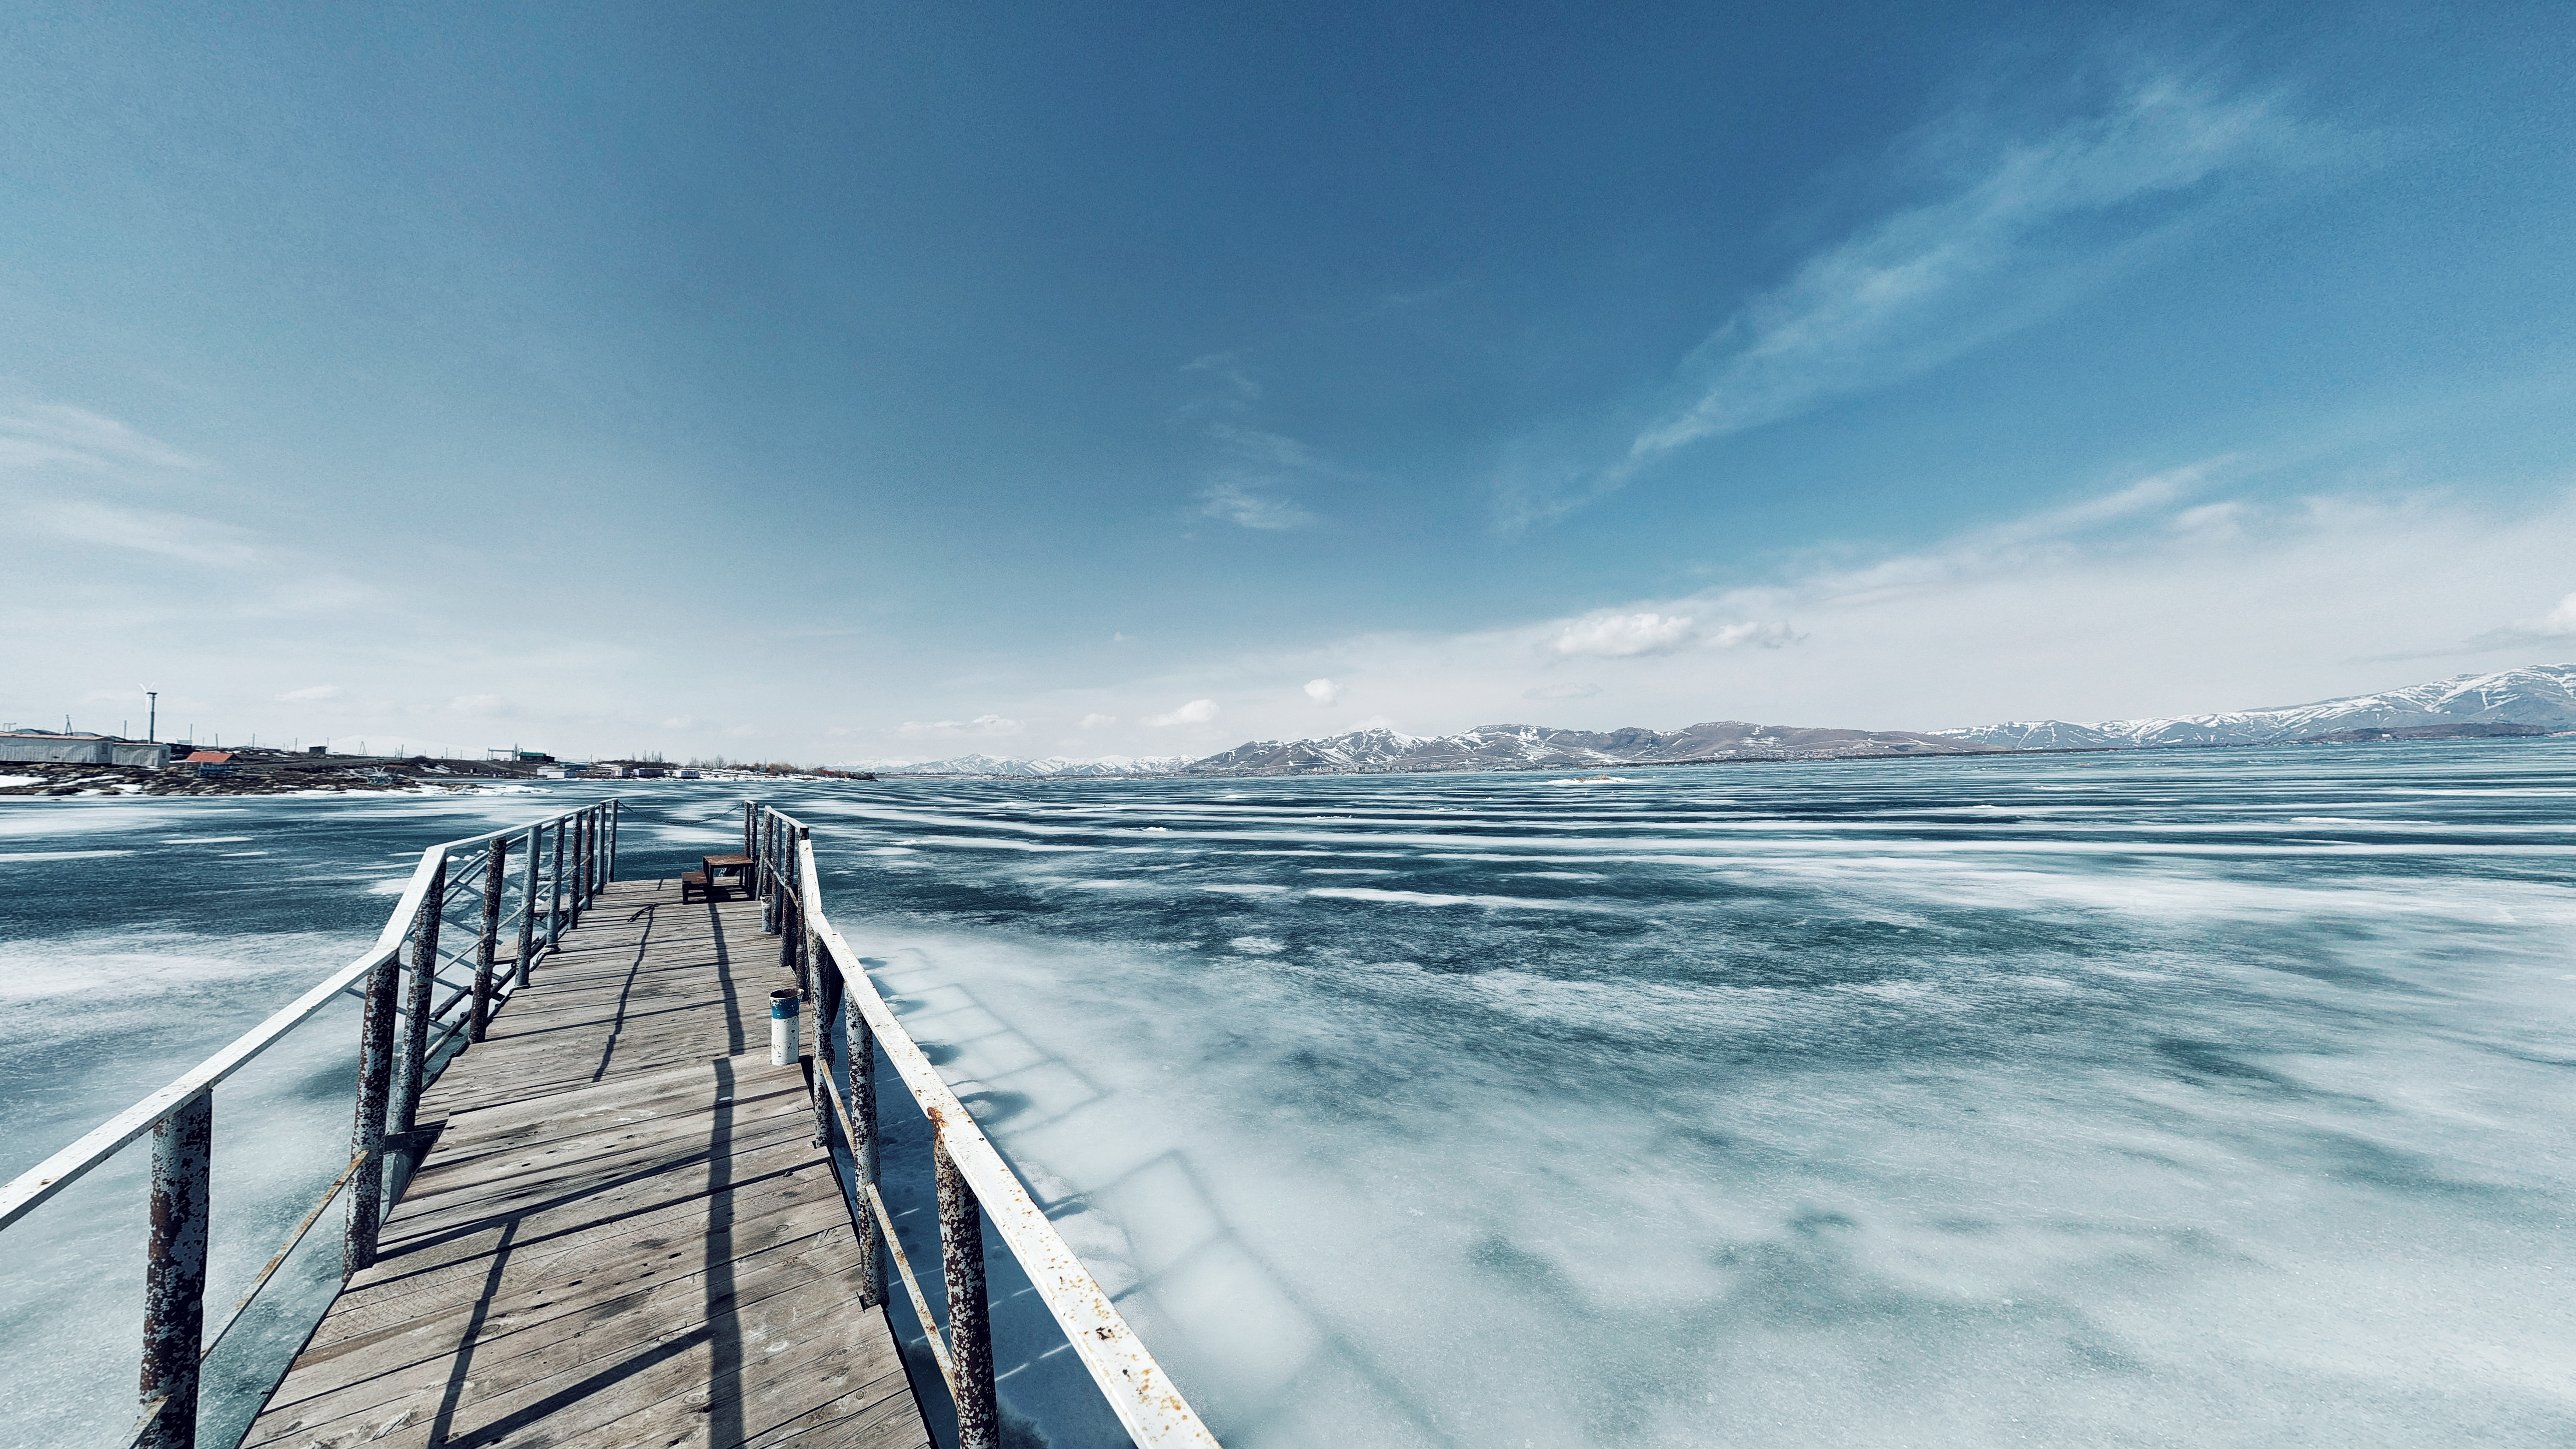
beach, sea, coast, water, ocean, horizon, cloud, sky, shore, wave, lake, motion, vehicle, bay, frozen, blue, jetty, wind wave